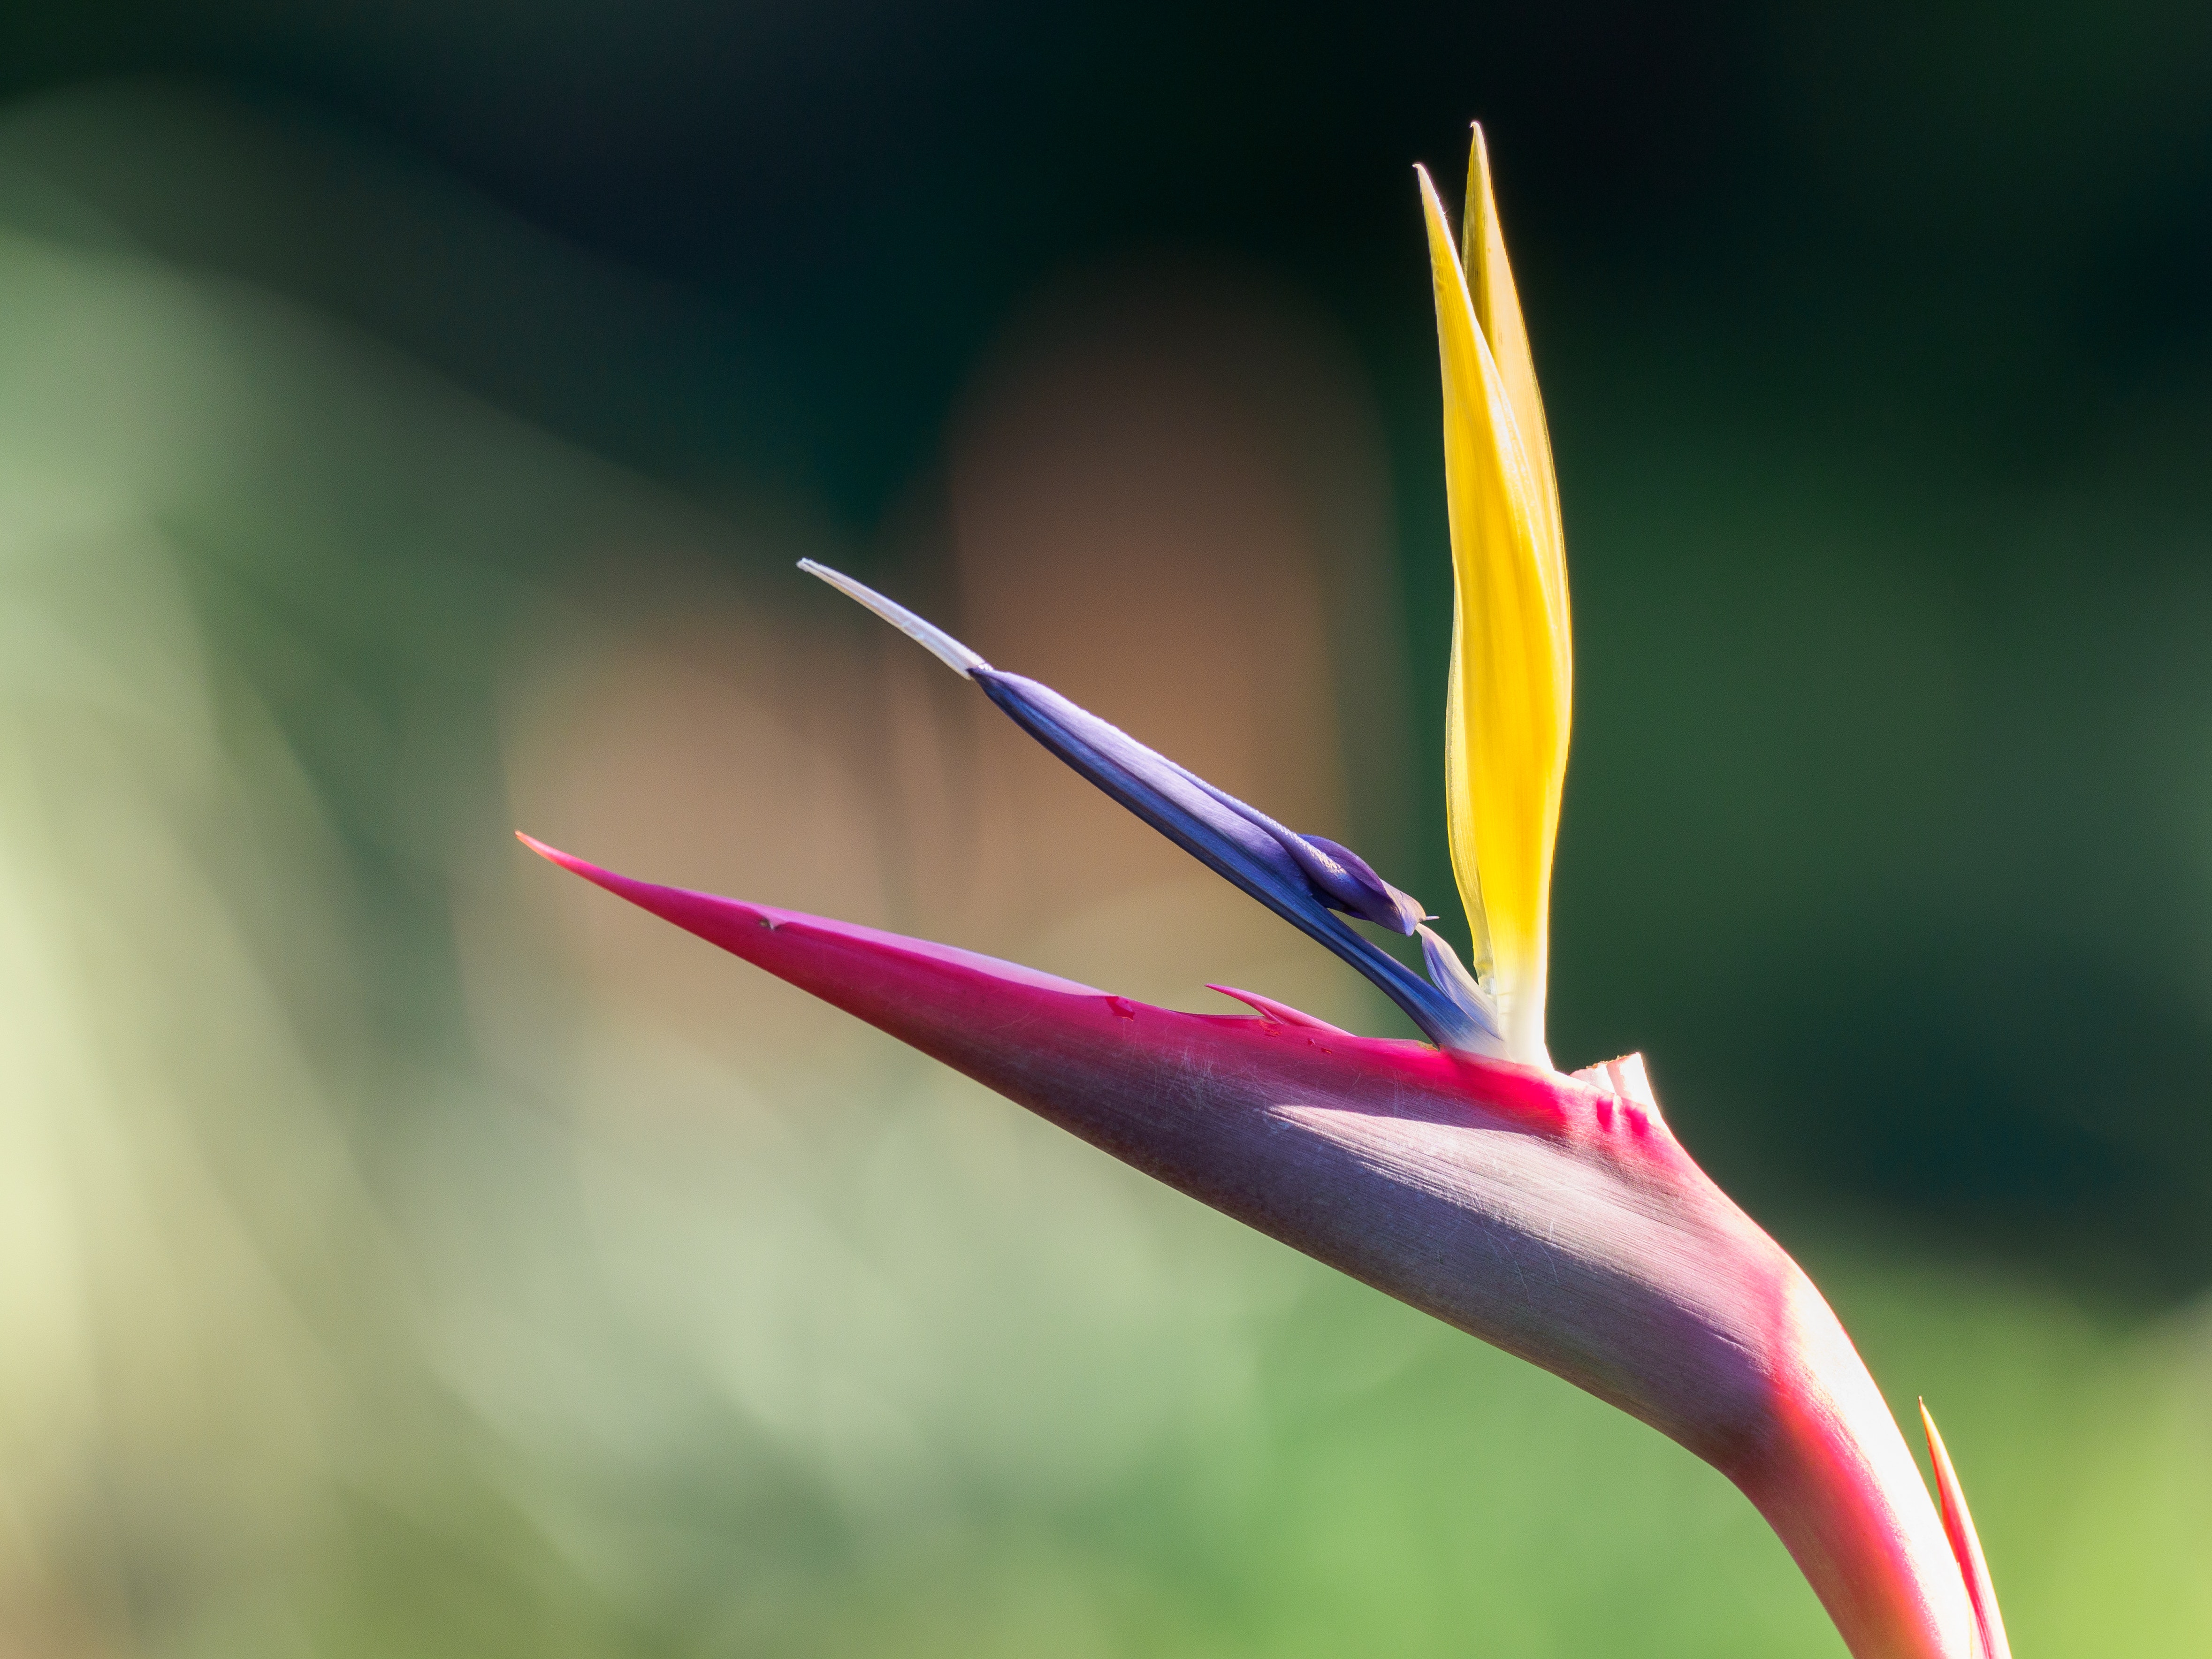
bird of paradise, flower, plant, botany, leaf, close up, macro photography, heliconia, bromeliaceae